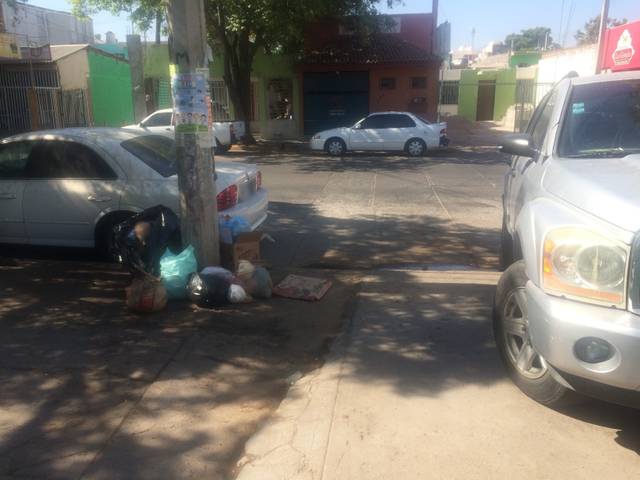
Region: Mexico
Coordinates: 24.8, -107.392